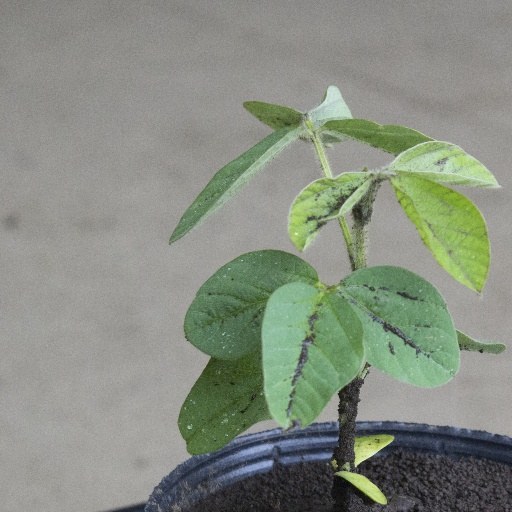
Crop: soybean